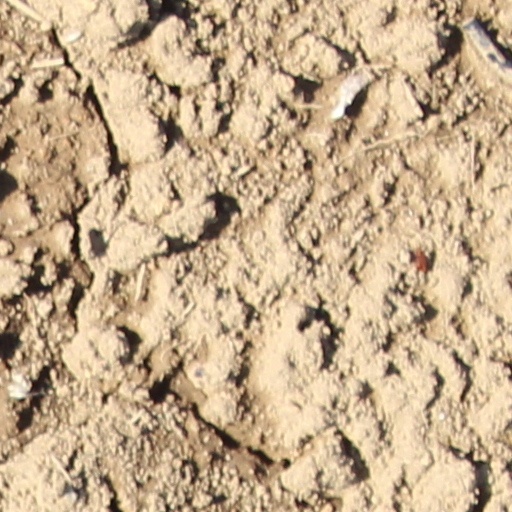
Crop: wheat